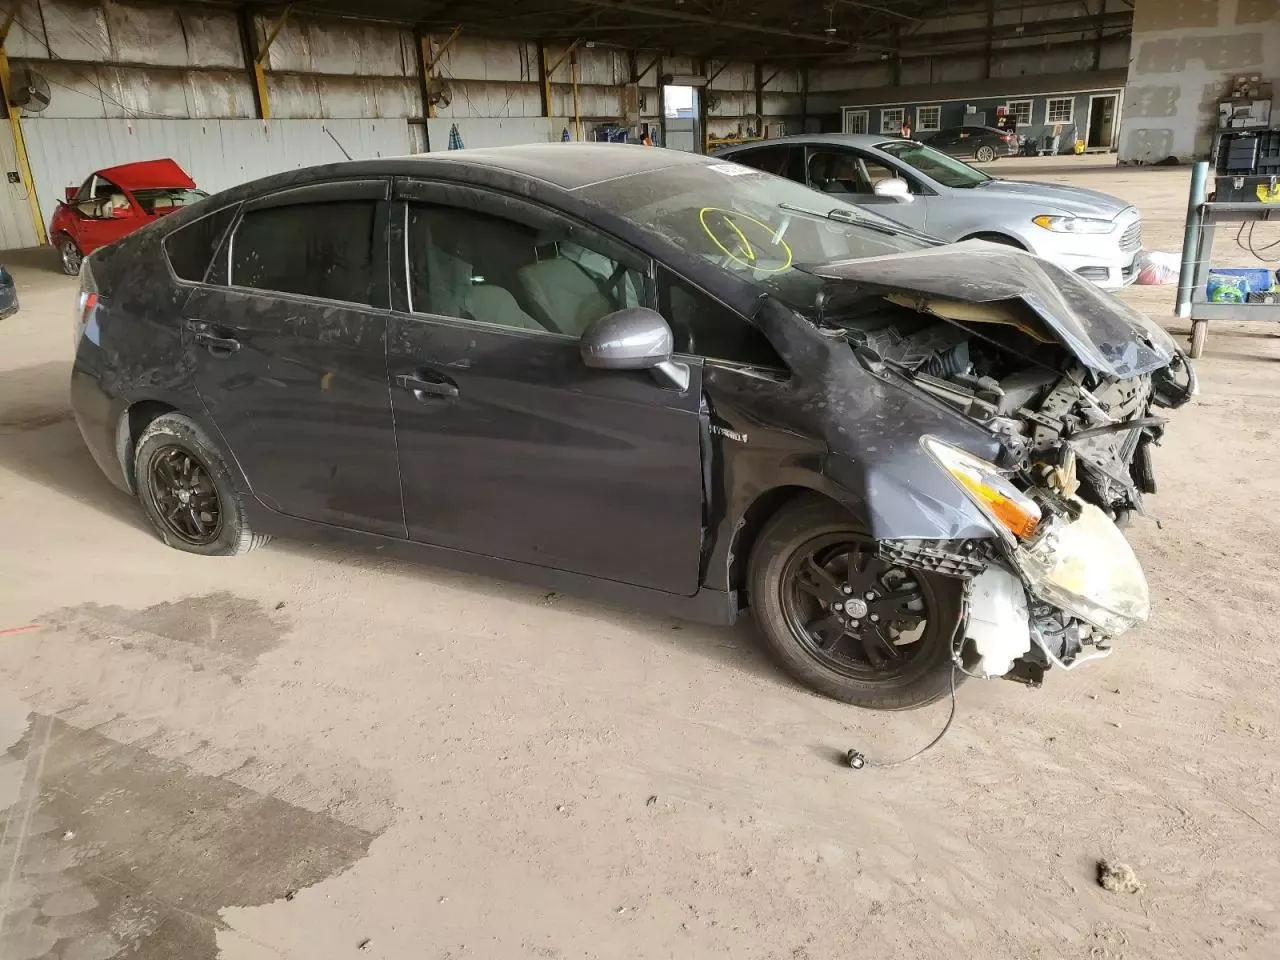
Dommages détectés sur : pare-choc avant, feu avant droit, feu avant gauche, capot, aile avant droite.
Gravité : majeur